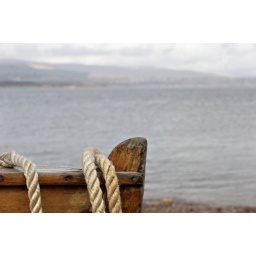
A wooden boat in Gourock, Scotland